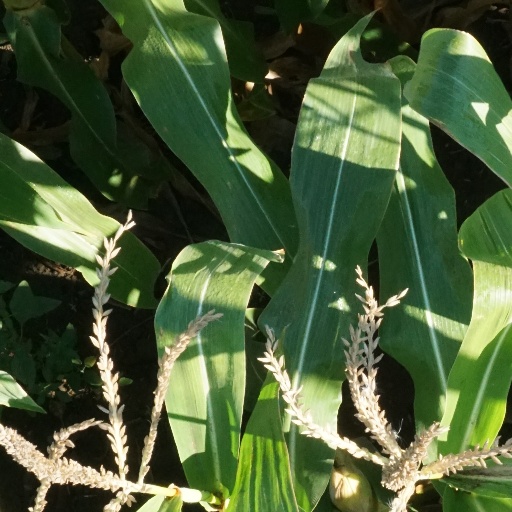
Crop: maize; corn